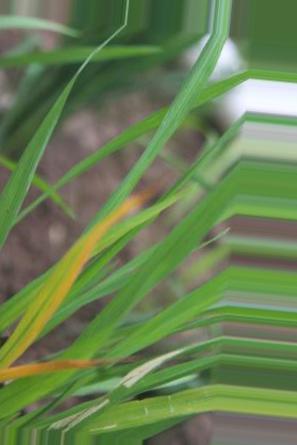
Nhãn: Tungro virus